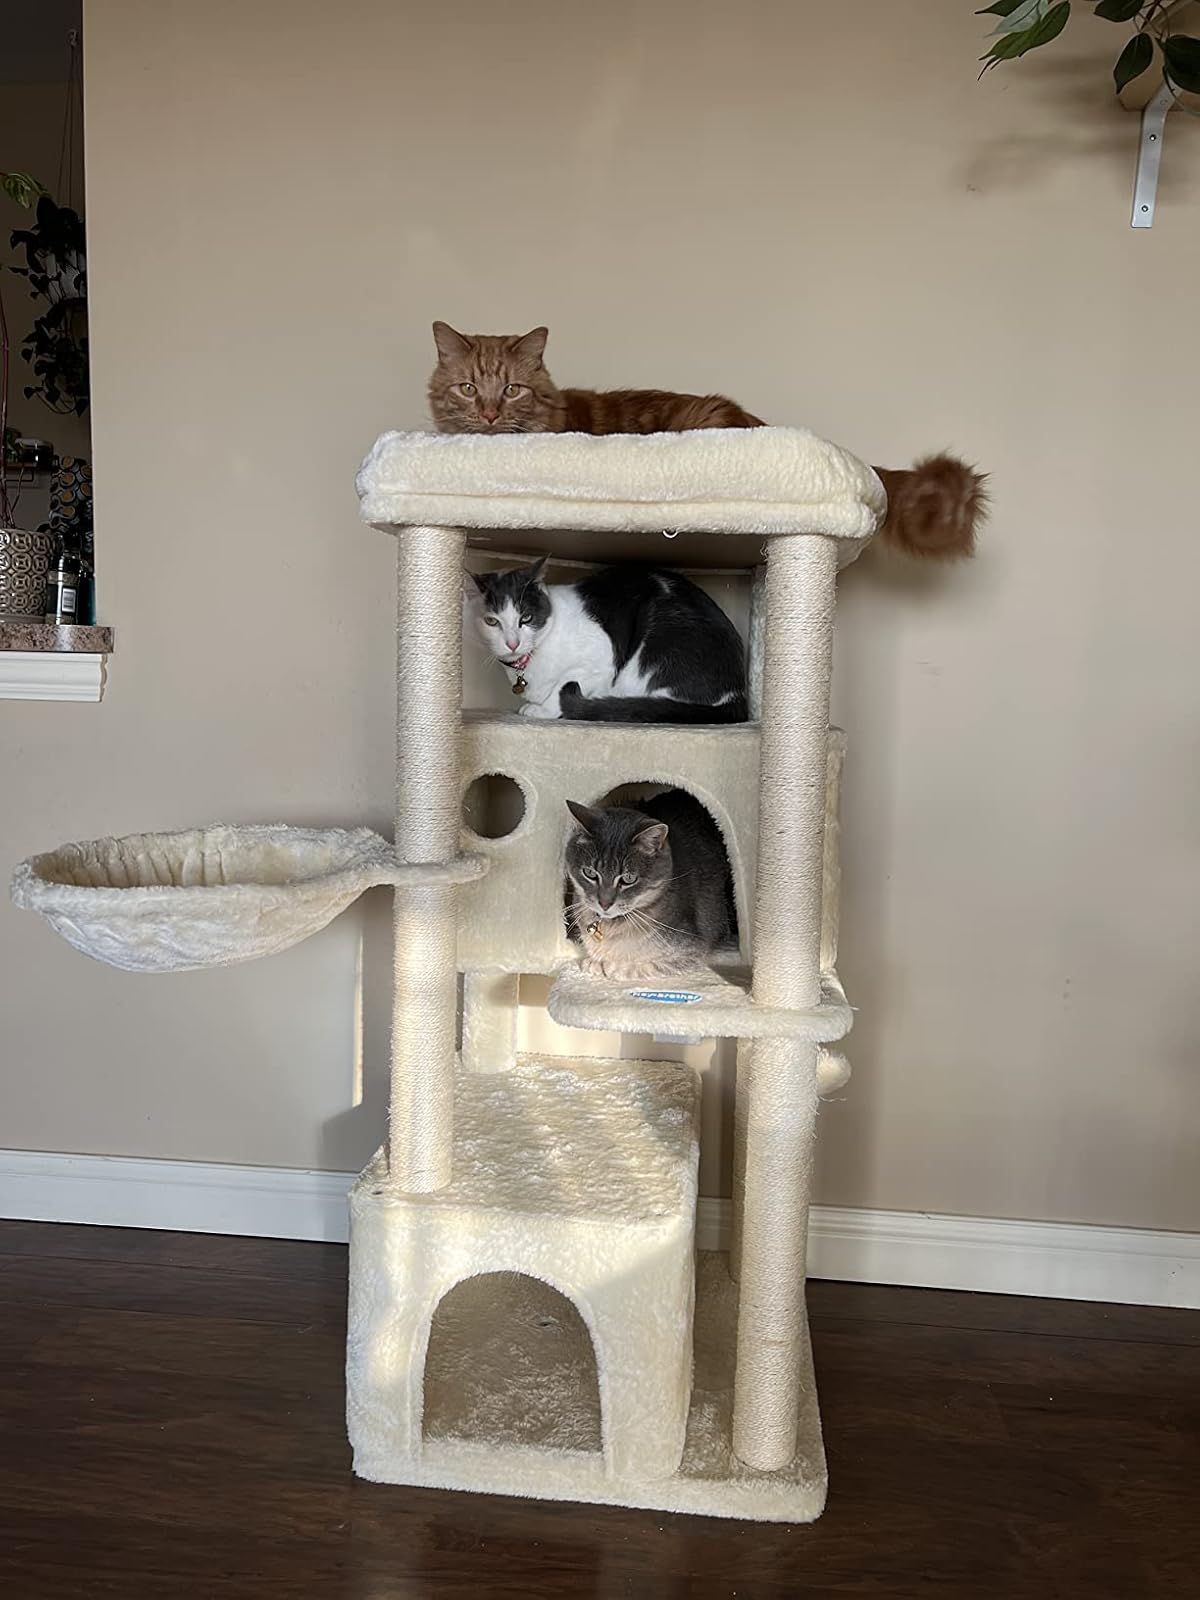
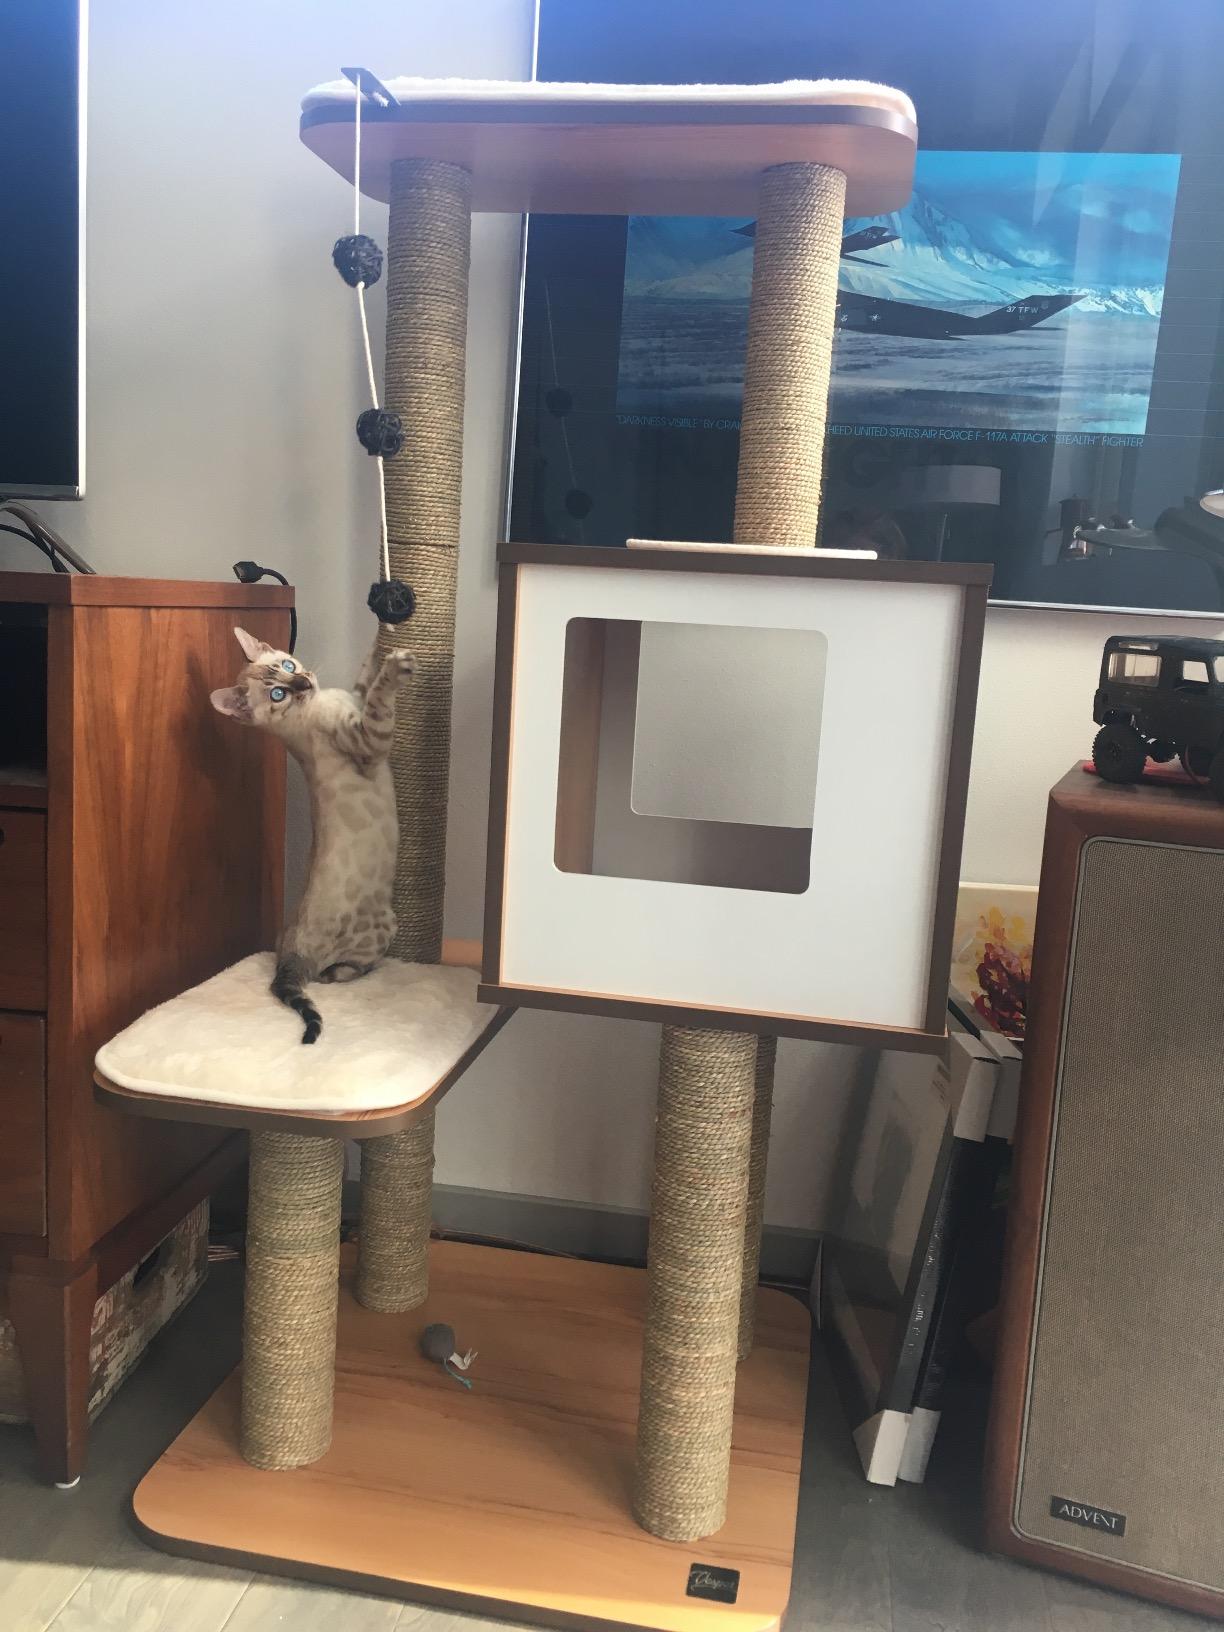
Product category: items_cat tree
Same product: no